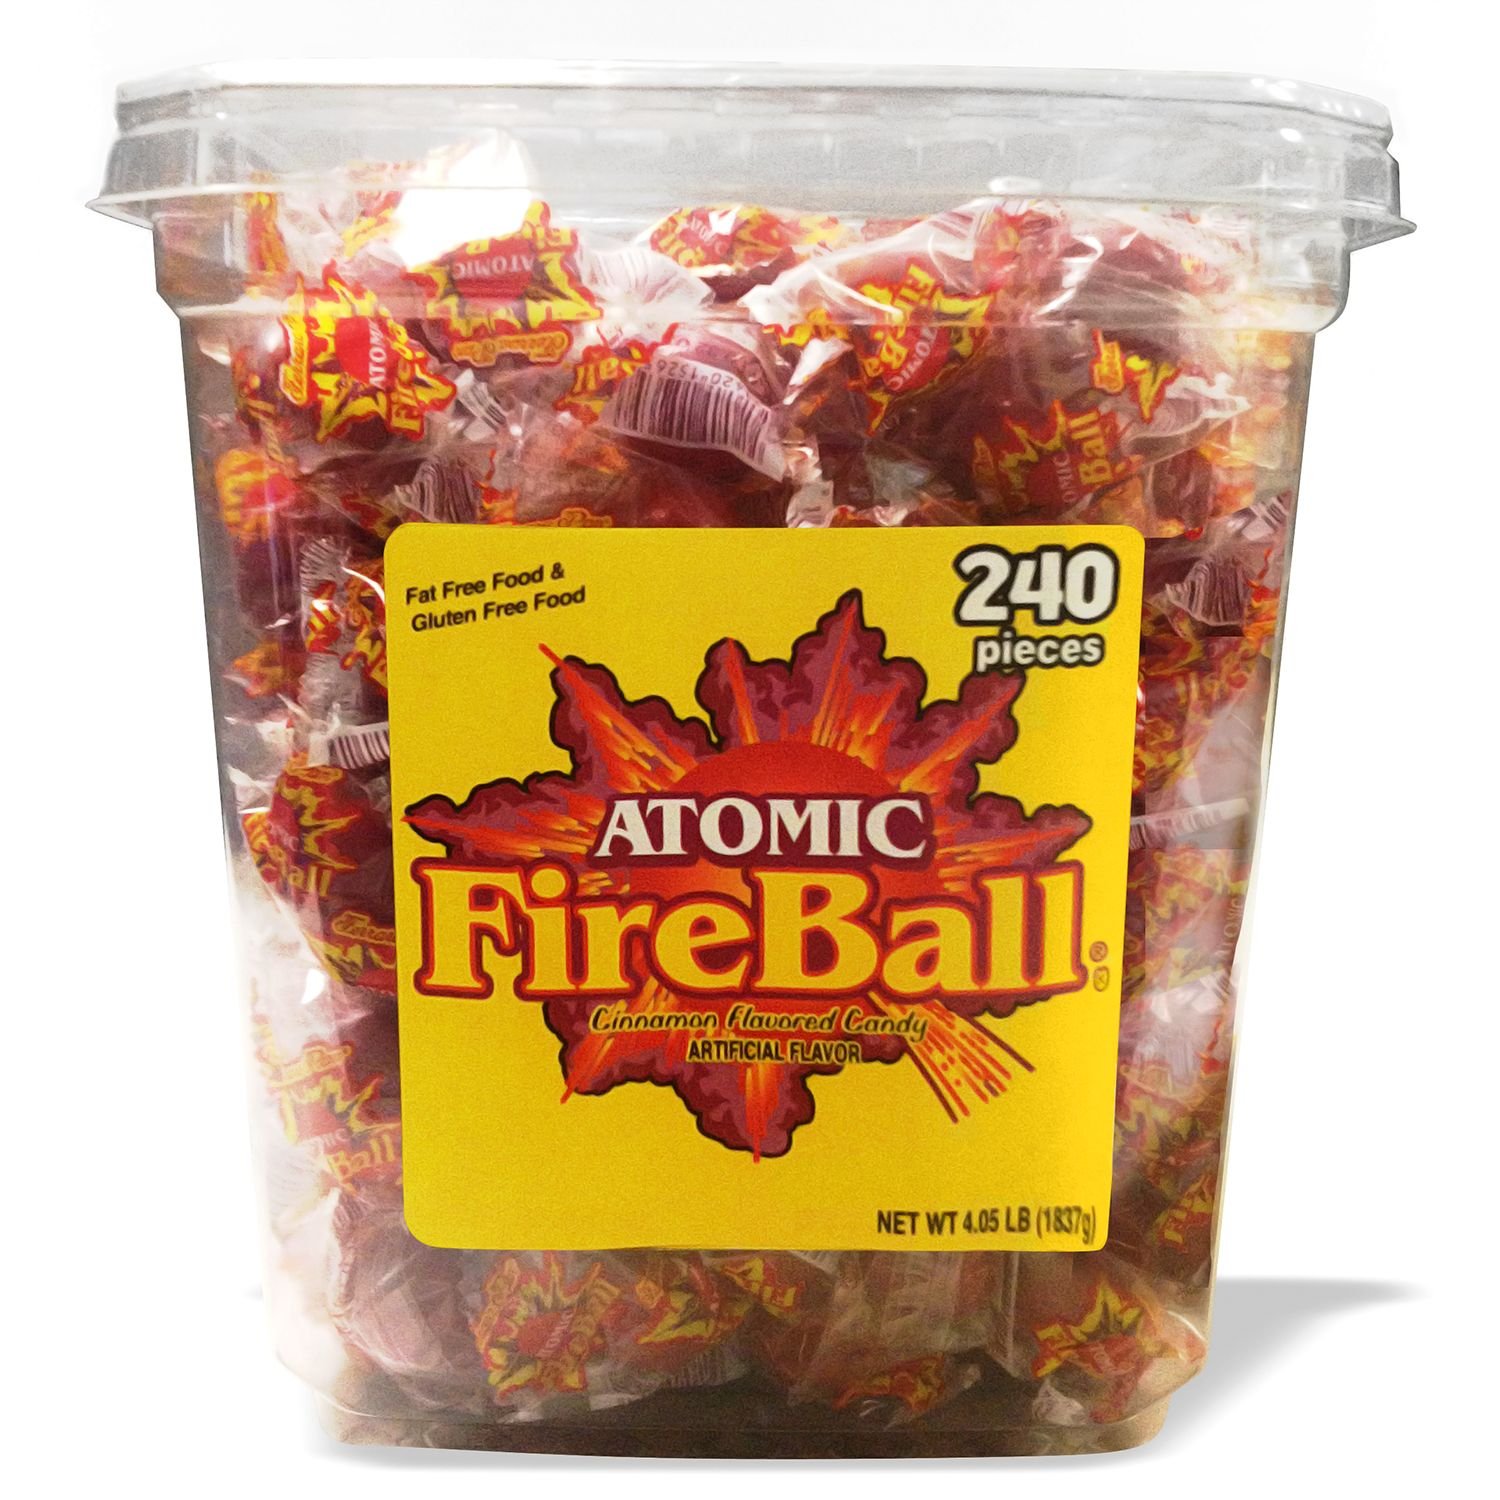
Atomic Fireball 64.8 oz., 240 ct. A1
Category: Grocery
Fire-eaters, step right up. Atomic Fireballs are the super-intense cinnamon candy. These mouth-igniting, sweat-inducing, sweets give you a spicy-hot experience that keeps you coming back again and again. These vintage candies are a phenomenon you won't want to miss.
Features: Individually wrapped candy pieces make sharing easy | Invigorate your taste buds with serious cinnamon satisfaction | Delicious fiery flavor in every hard candy piece